Castle Head, Grange-over-Sands

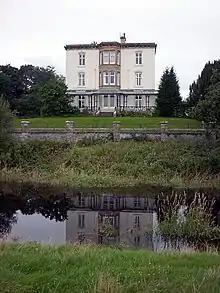
Castle Head and the River Winster

Castle Head is a country house surrounded by of grounds near to the seaside resort of Grange-over-Sands in Cumbria, England. It is run by Field Studies Council, and is a Grade II listed building.